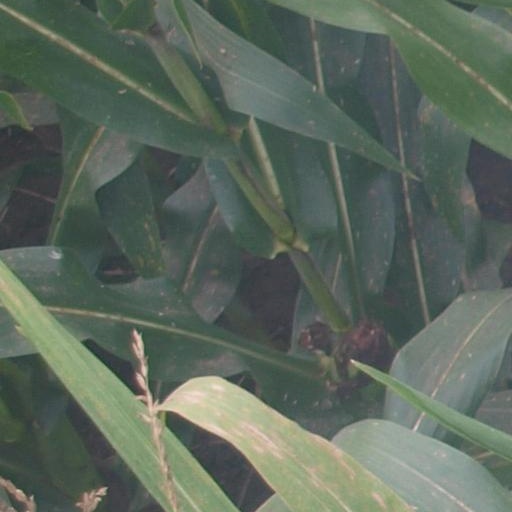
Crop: maize; corn